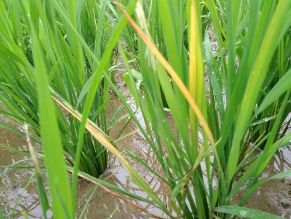
Disease: Tungro